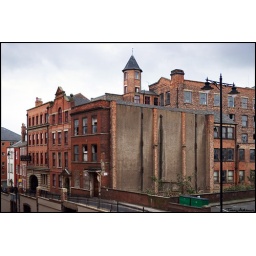
an old empty factory building in nottingham in the lace market area